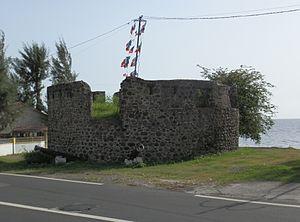
Tour du Père-Labat, (Inscrit, 1979) This building is inscrit au titre des Monuments Historiques. It is indexed in the Base Mérimée, a database of architectural heritage maintained by the French Ministry of Culture,
Jean-Baptiste Labat, appelé plus communément Père Labat, était un missionnaire dominicain, botaniste, explorateur, ethnographe, militaire, propriétaire terrien, ingénieur et écrivain.
Baillif est une commune française, située sur l'île de Basse-Terre dans le département-région de la Guadeloupe. Elle appartient à une agglomération de plus de 51 000 habitants, l'unité urbaine de Basse-Terre, nommée d'après la préfecture dont Baillif est limitrophe. Ses habitants sont appelés les Baillifiens.